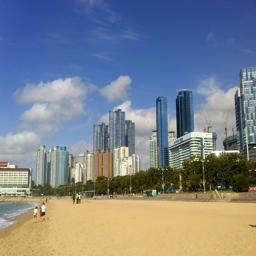
the skyline around tourist attraction .